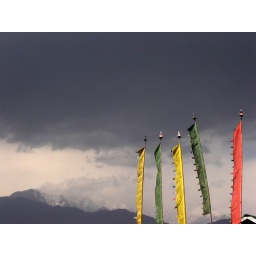
In Sikkim,India,these flags are hoisted in memory of ancestors.Mt.Kanchenjangha is seen in the backdrop with black cloud looming over it